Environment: real
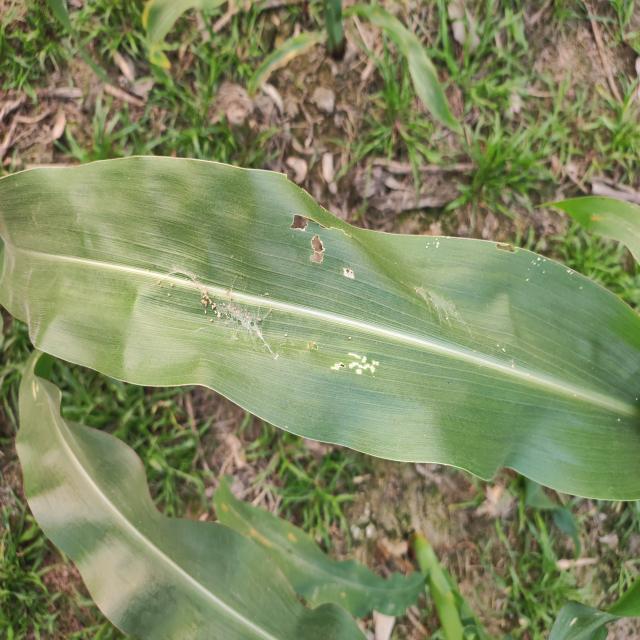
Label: fall_armyworm